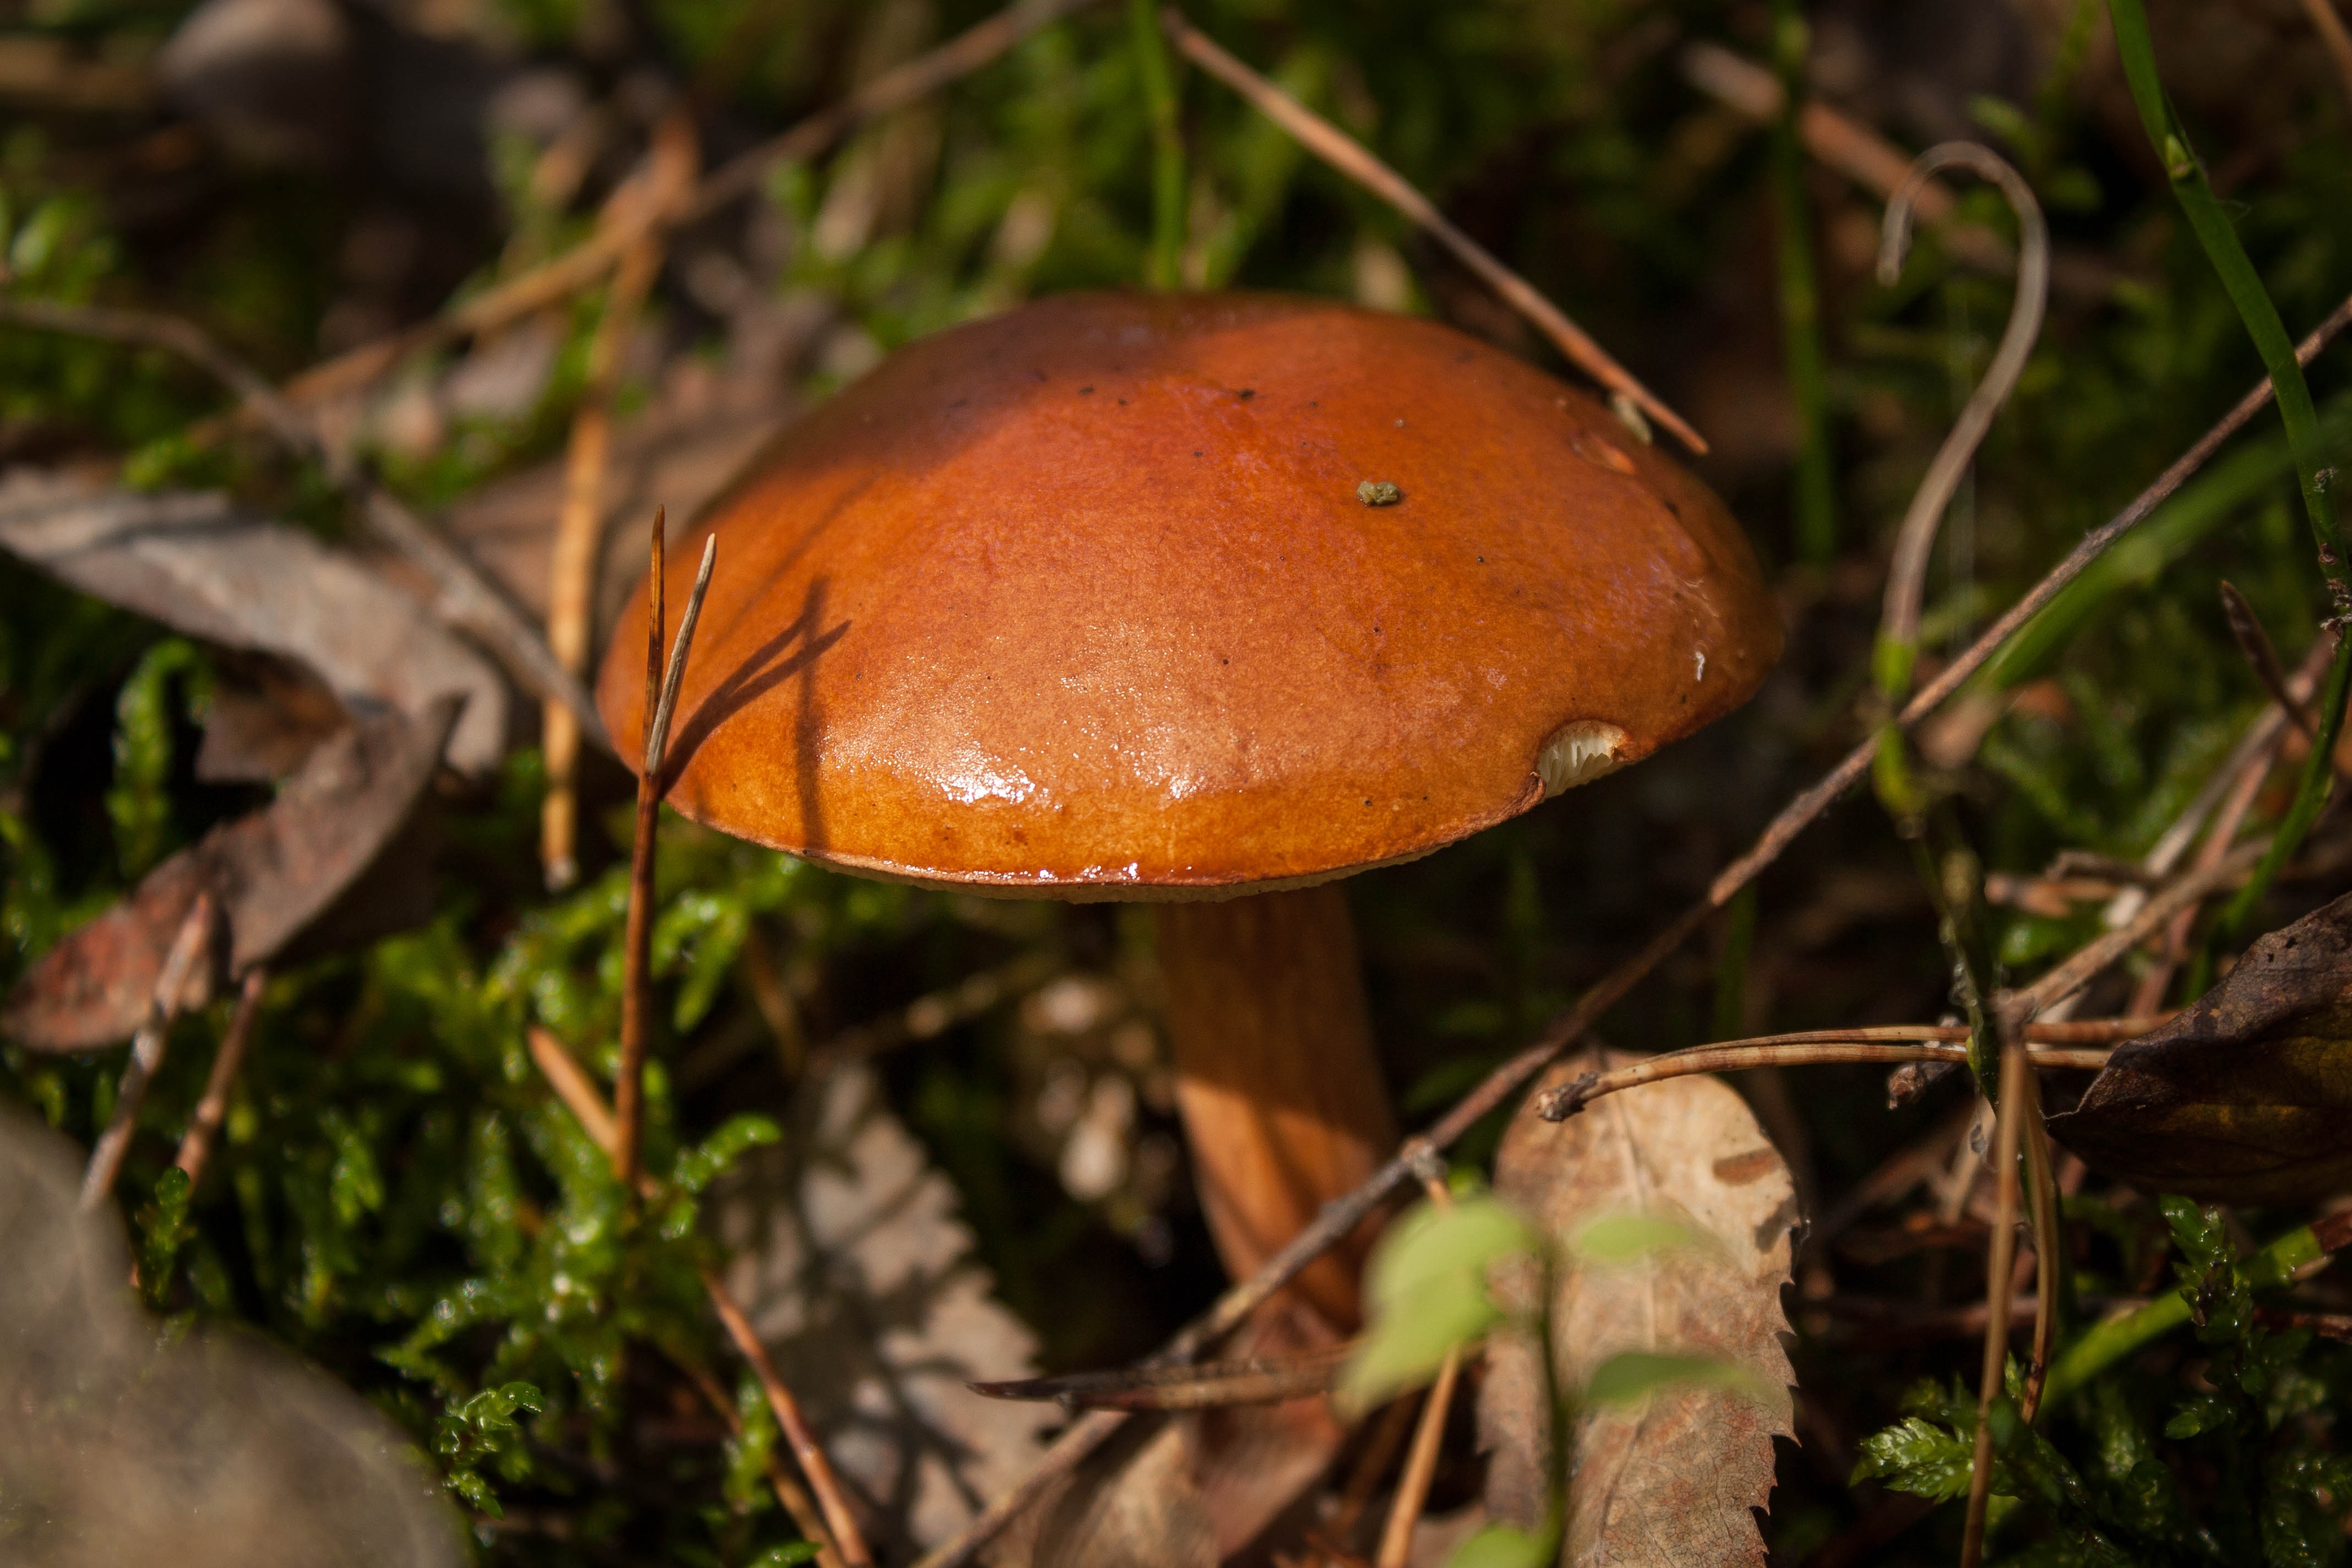
nature, forest, autumn, mushroom, fauna, fungus, dogs, mushrooms, litter, bronze, woodland, habitat, agaric, bolete, agaricus, macro photography, edible mushroom, medicinal mushroom, agaricomycetes, agaricaceae, penny bun